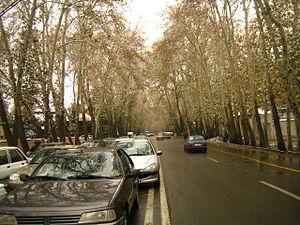
L'avenue Vali-ye Asr ou Valiasr est la plus longue avenue du Moyen-Orient et l'un des plus vieux axes routiers de Téhéran. Elle est longue d'environ 18 km et va du rond-point de Tajrish au nord à la place du chemin de fer au sud. Cette 2 fois 2 voies, du nord au sud, divise la métropole en deux parties, les parties ouest et est. L'avenue est considérée comme l'une des voies et des centres commerciaux principaux de Téhéran. Vali-ye Asr voit affluer les Téhéranais de tous âges, qui viennent dans les restaurants branchés ou dans les gargotes traditionnelles pour y déguster du Kaleh Pācheh, ou tout simplement pour se promener à l'ombre de platanes sexagénaires. Ces platanes sont plantés dans des jub, les canaux à ciel ouvert qui acheminent l'eau du massif de l’Elbrouz vers le centre de la ville.